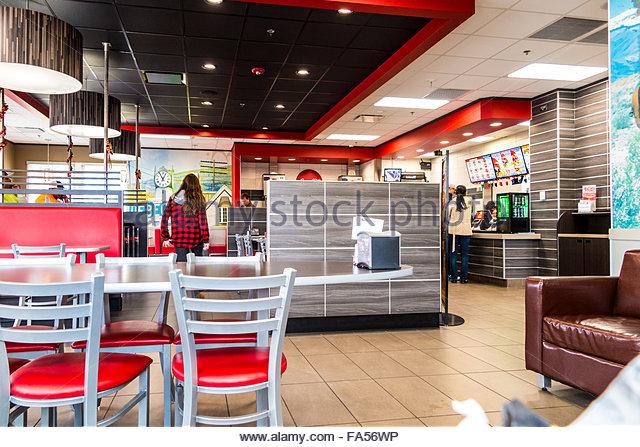
restaurant along road at the foot
Relation: Visible